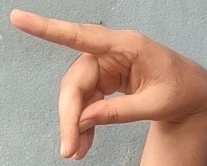
ASL sign: P